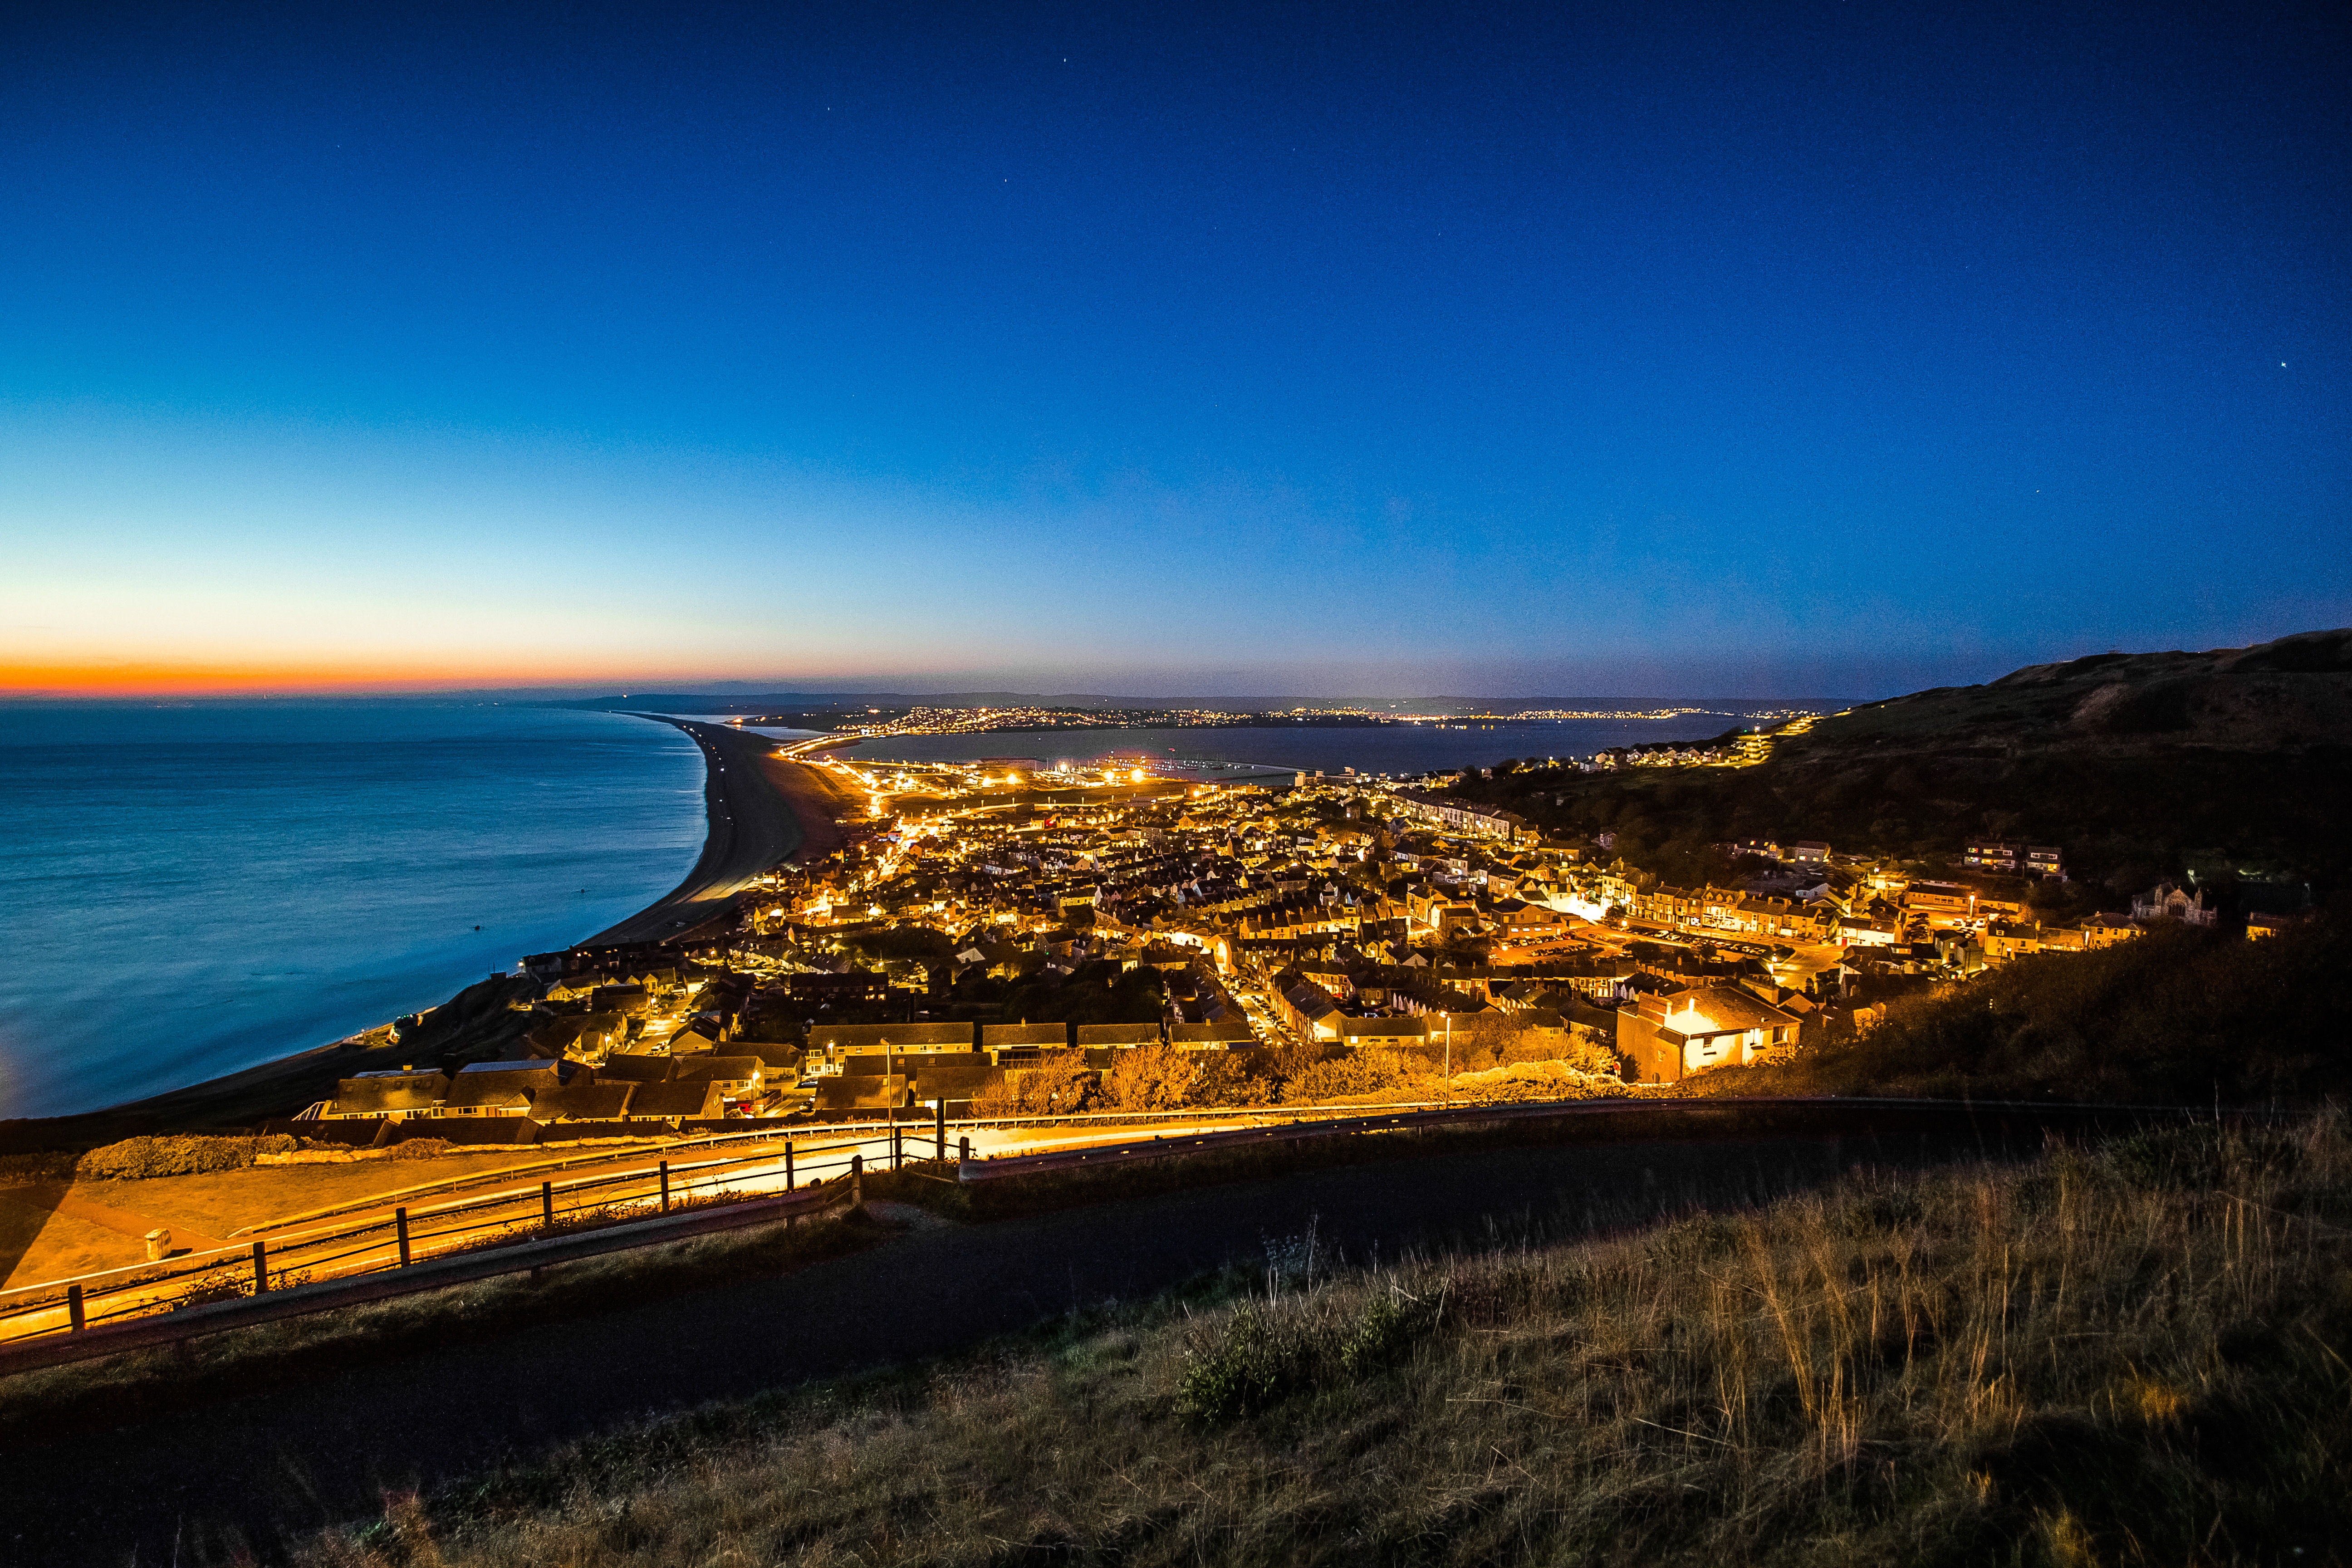
beach, sea, coast, ocean, horizon, sunrise, sunset, night, morning, shore, wave, dawn, cityscape, panorama, dusk, evening, twilight, reflection, tower, bay, england, cape, portland, aerial photography